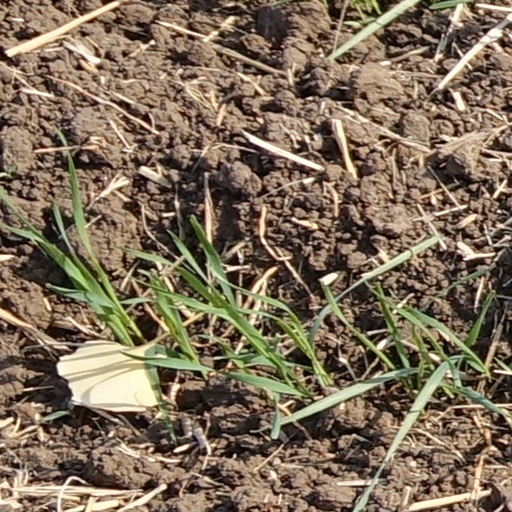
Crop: wheat